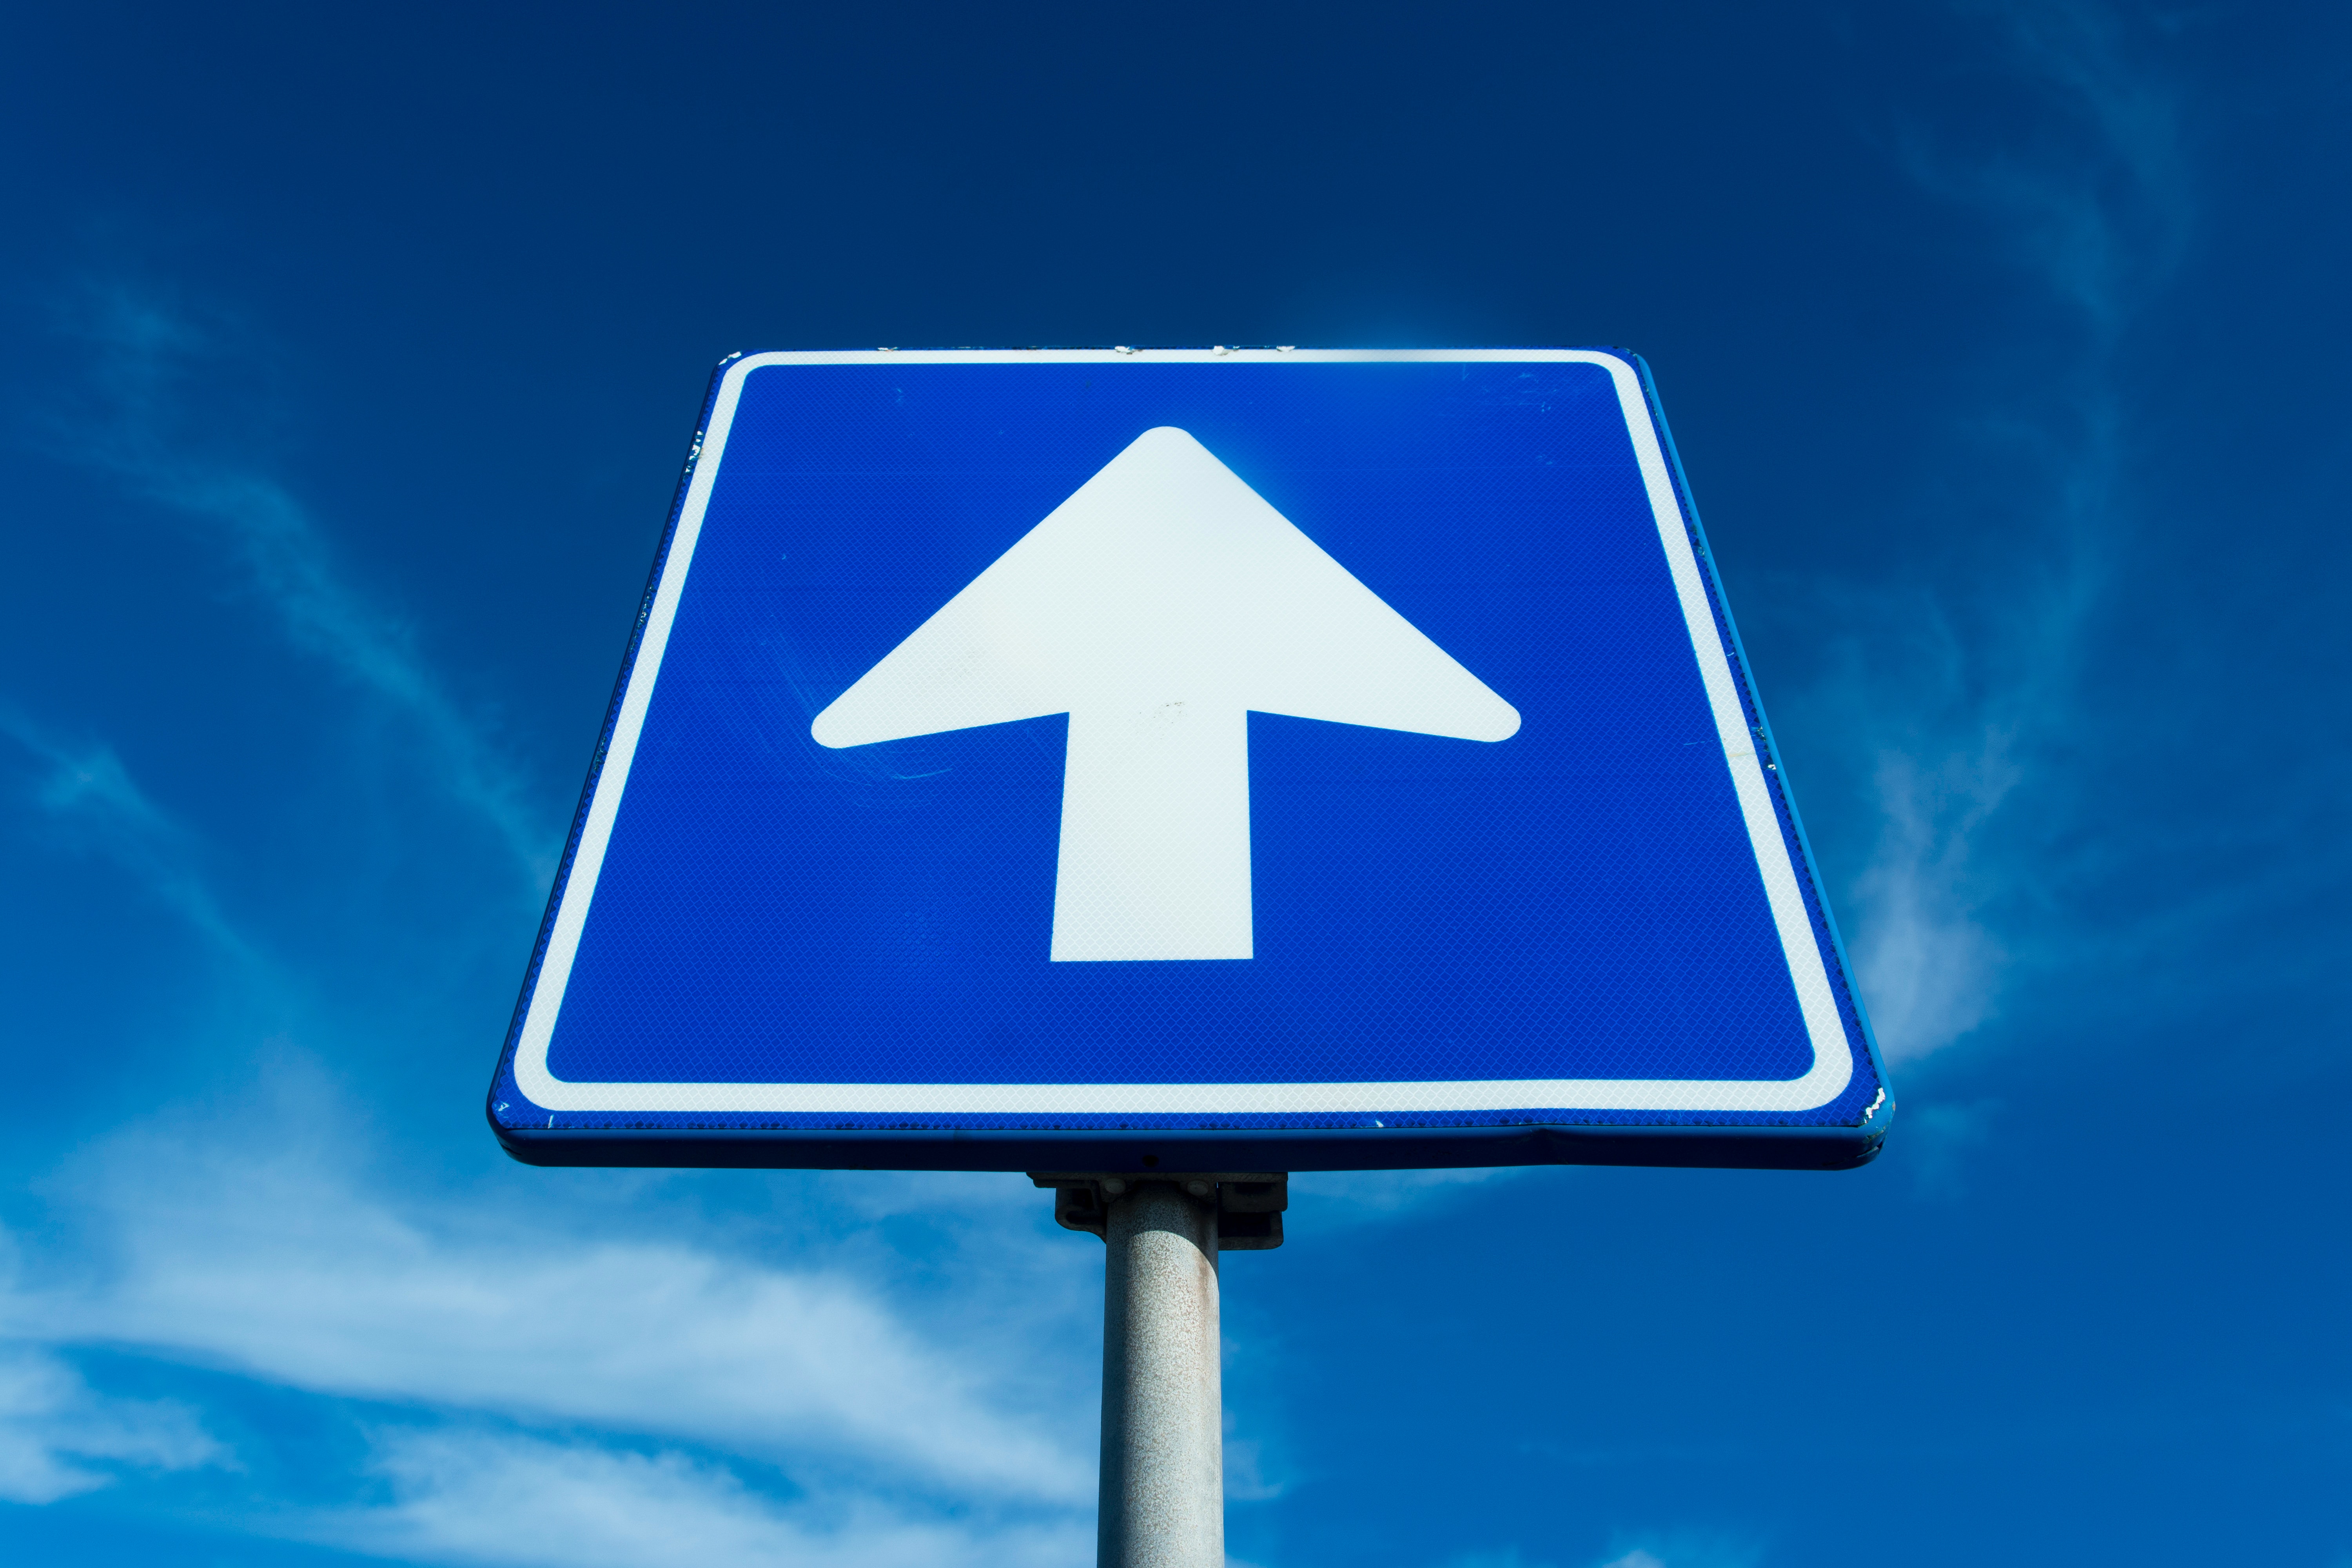
art, cloud, sky, blue, azure, triangle, traffic sign, street light, line, font, rectangle, signage, electric blue, gas, pole, symbol, street sign, parallel, road, public utility, sign, circle, illustration, symmetry, light fixture, square